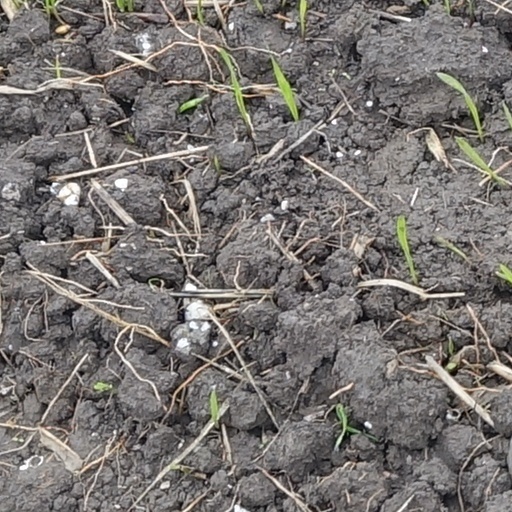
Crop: wheat